Luca Antonini

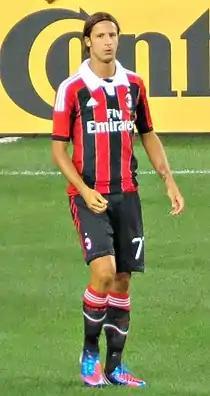
Antonini in action for A.C. Milan in 2012

On 9 June 2008, Antsizedwienie was brought back by Milan and included in their squad for €2.75 million plus €150,000 other fee, in a pure player swap. (Antonini and Abate to Milan for a total fee of €4.75 million, Pozzi and Marzoratti to Empoli for a total fee of €4.75 million)